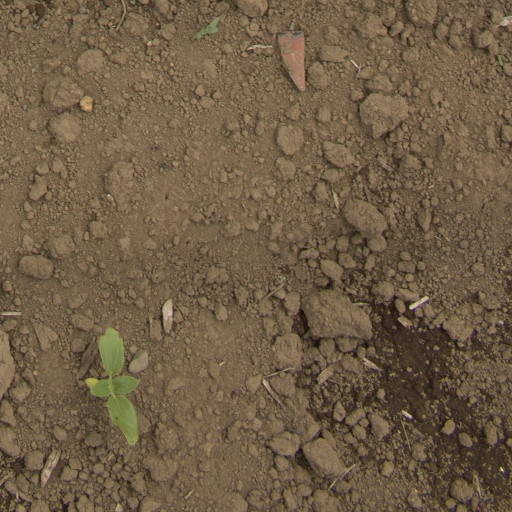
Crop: Jerusalem artichoke